Ambili (film)

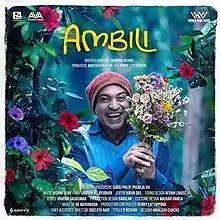
Theatrical release poster

Ambili is a 2019 Indian Malayalam-language comedy drama film written and directed by Johnpaul George. The film is produced by Mukesh R. Mehta, A. V. Anoop, C. V. Sarathi under the banner of E4 Entertainment and AVA productions. It stars Soubin Shahir, Naveen Nazim and Tanvi Ram.